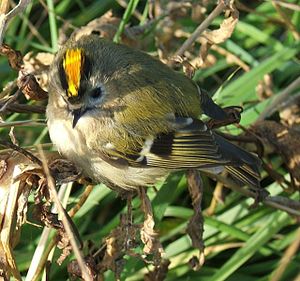
Fuglekonge
Fuglekongen er en meget lille spurvefugl. Den er Europas mindste fugl med en længde på blot cirka 9 centimeter. Fuglekongen lever i det meste af den tempererede del af Europa og Asien. Den yngler i nåletræer, men færdes udenfor yngletiden ofte i mindre flokke i træer og buske i såvel løv- som nåleskove, både højt til vejrs og tættere på jorden. I træktiden kan den også ses i haver og krat.